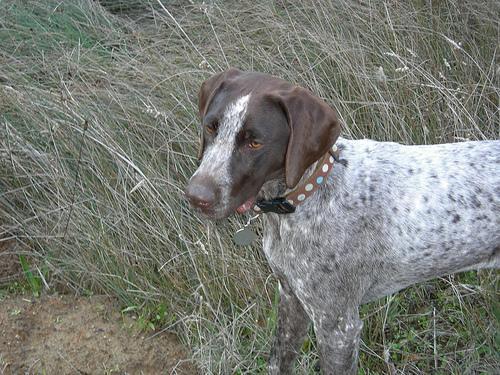
German_short-haired_pointer